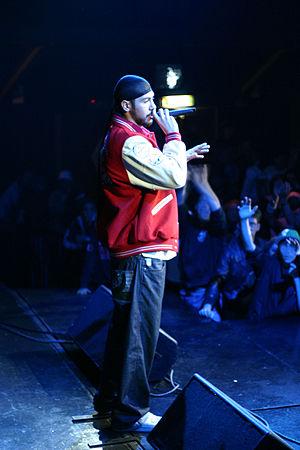
Mondo Marcio, de son vrai nom Gianmarco Marcello, né le 1ᵉʳ décembre 1986 à Milan, en Lombardie, est un rappeur italien. Il est un grand ami de Fabri Fibra, et réside à Milan.